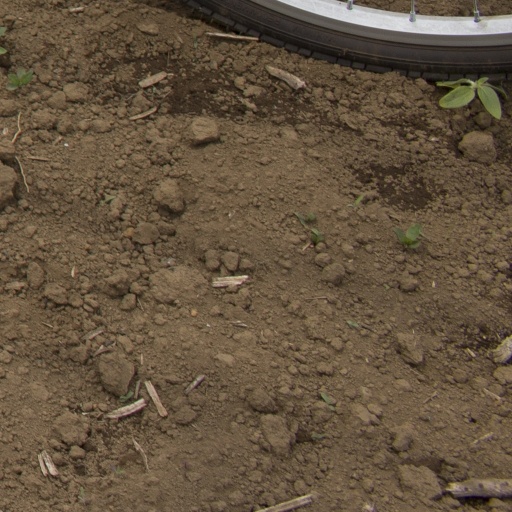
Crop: Jerusalem artichoke